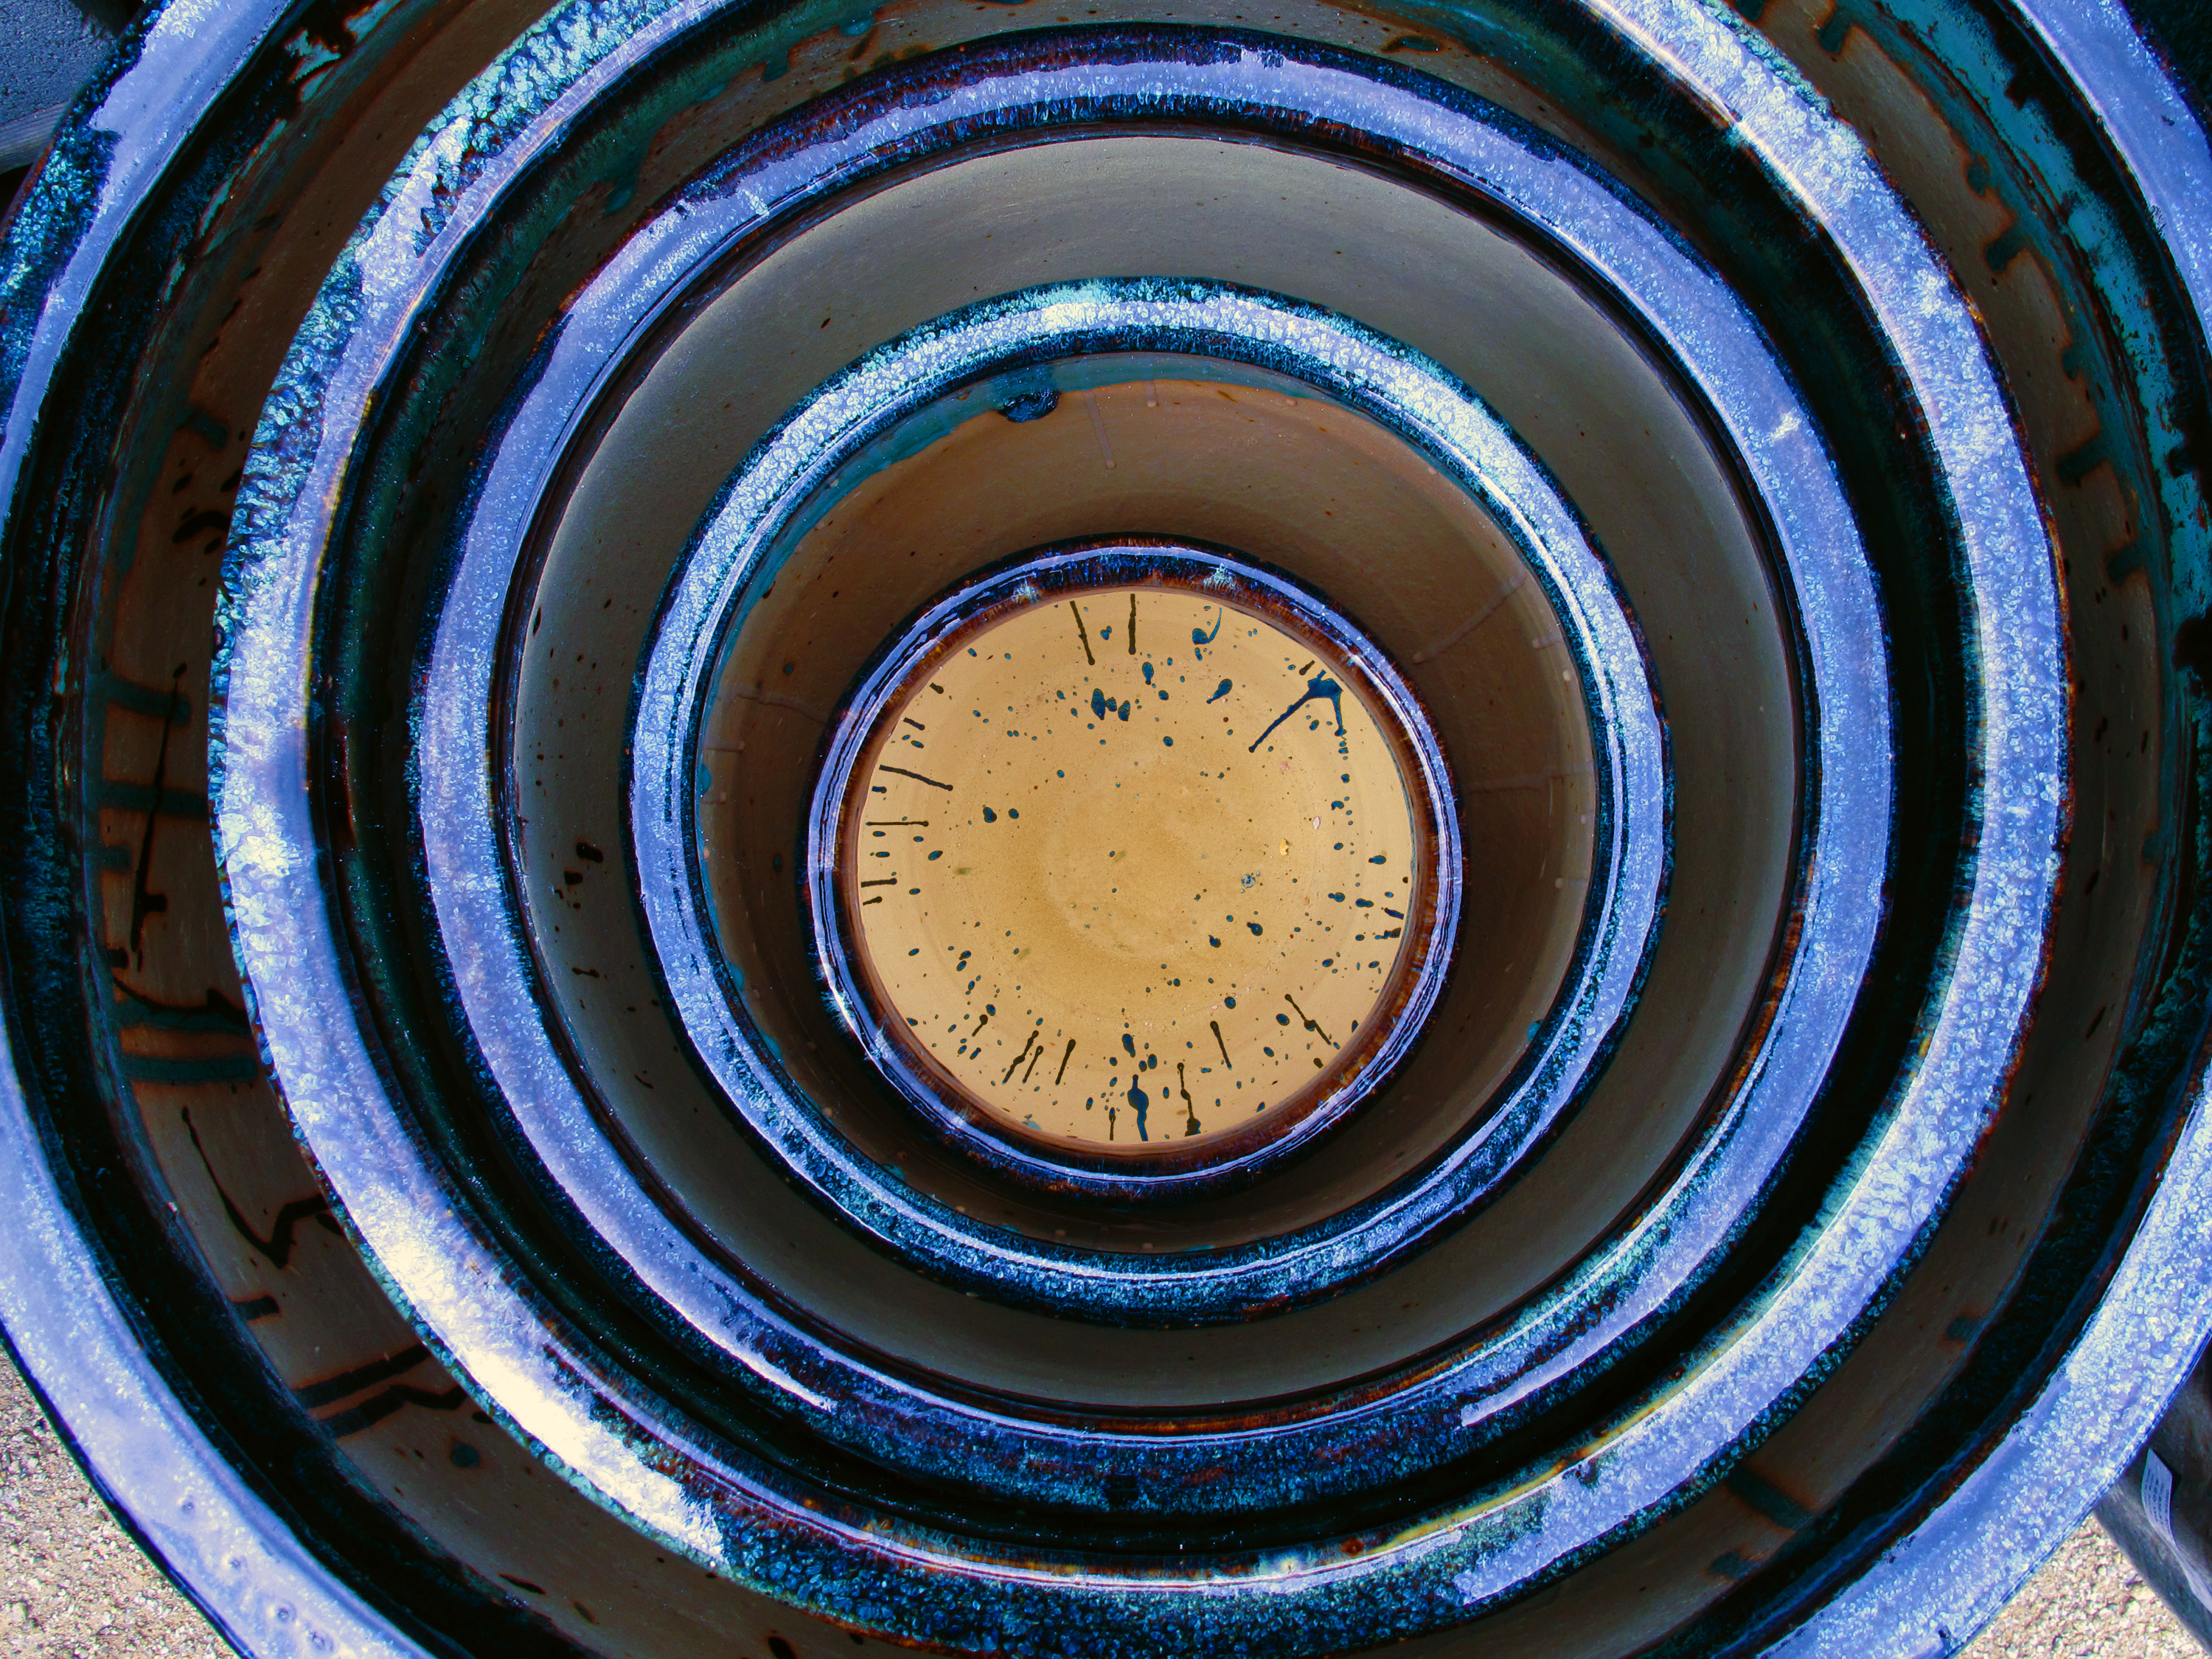
wheel, spiral, window, color, blue, tire, circle, shape, hubcap, man made object, automotive tire